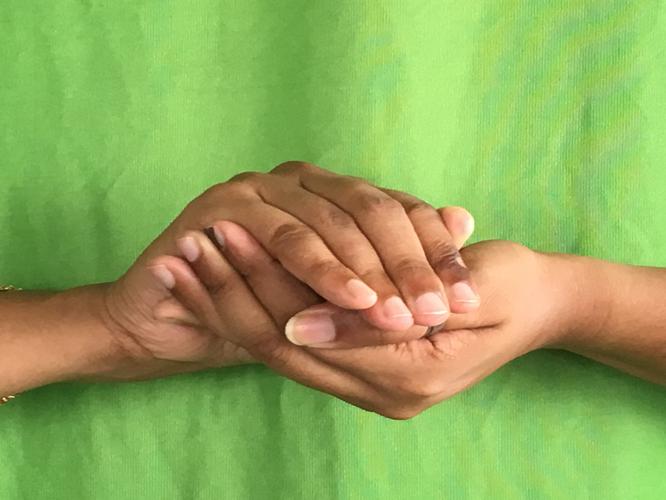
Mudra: Samputa
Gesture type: double_hand